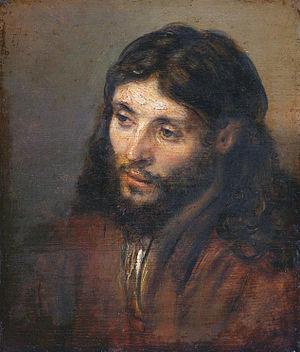
Les racines juives du christianisme sont un domaine auquel la recherche historique s'intéresse principalement depuis la fin de la Seconde Guerre mondiale et, dans les milieux catholiques, plus particulièrement depuis les Dix points de Seelisberg, suivis quelques années plus tard par la déclaration Nostra Ætate.